New York State Route 49

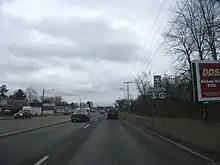
NY 46 north and NY 49 and NY 69 east in Rome

When NY 49 was assigned in the mid-1920s, it began at NY 2 (now US 11) in Central Square and ended at NY 11 (modern NY 69) in Rome. At the time, the portion of River Road from Rome to Marcy (at what is now NY 291) was part of NY 11, which had been in place since 1924. In 1927, NY 11 was renumbered to NY 76 to eliminate duplication with the new US 11. In the 1930 renumbering of state highways in New York, NY 76 was broken up and incorporated into several other routes. From Rome to Marcy, the former routing of NY 76 became an extension of NY 49. The route then continued eastward along River Road to a new terminus at Genesee Street (then-NY 5, NY 8, and NY 12) in Utica. On its western end, NY 49 was extended over a previously unnumbered roadway to Volney, where it ended at NY 3C (now NY 3). NY 49 once extended westward into downtown Fulton by way of an overlap with NY 3; however, this overlap was eliminated by 1970.